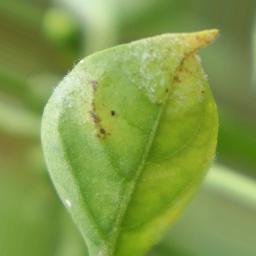
Label: powdery mildew